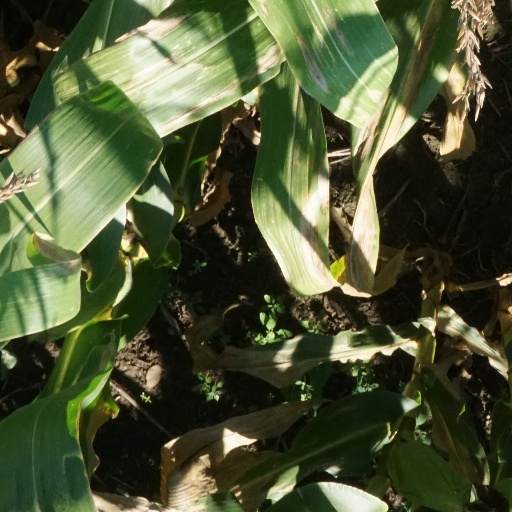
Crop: maize; corn